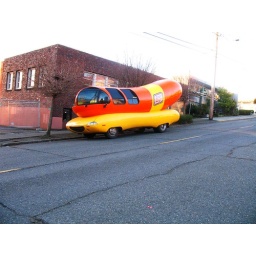
I was walking home and there was the wienermobile. I'd never seen it in person before. Just on the teevee